Fontainebleau Las Vegas

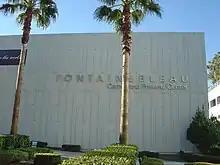
Condo preview center, opened across from the resort in December 2008

In April 2009, the project filed a $3 billion lawsuit against the group of banking lenders, alleging that they reneged on their agreement to provide $800 million in funding. The banks stated that the loan was terminated because of an unspecified default, a claim that the lawsuit denied.